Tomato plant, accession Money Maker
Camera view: horizontal (90 deg, fisheye); turntable rotation: 120 degrees
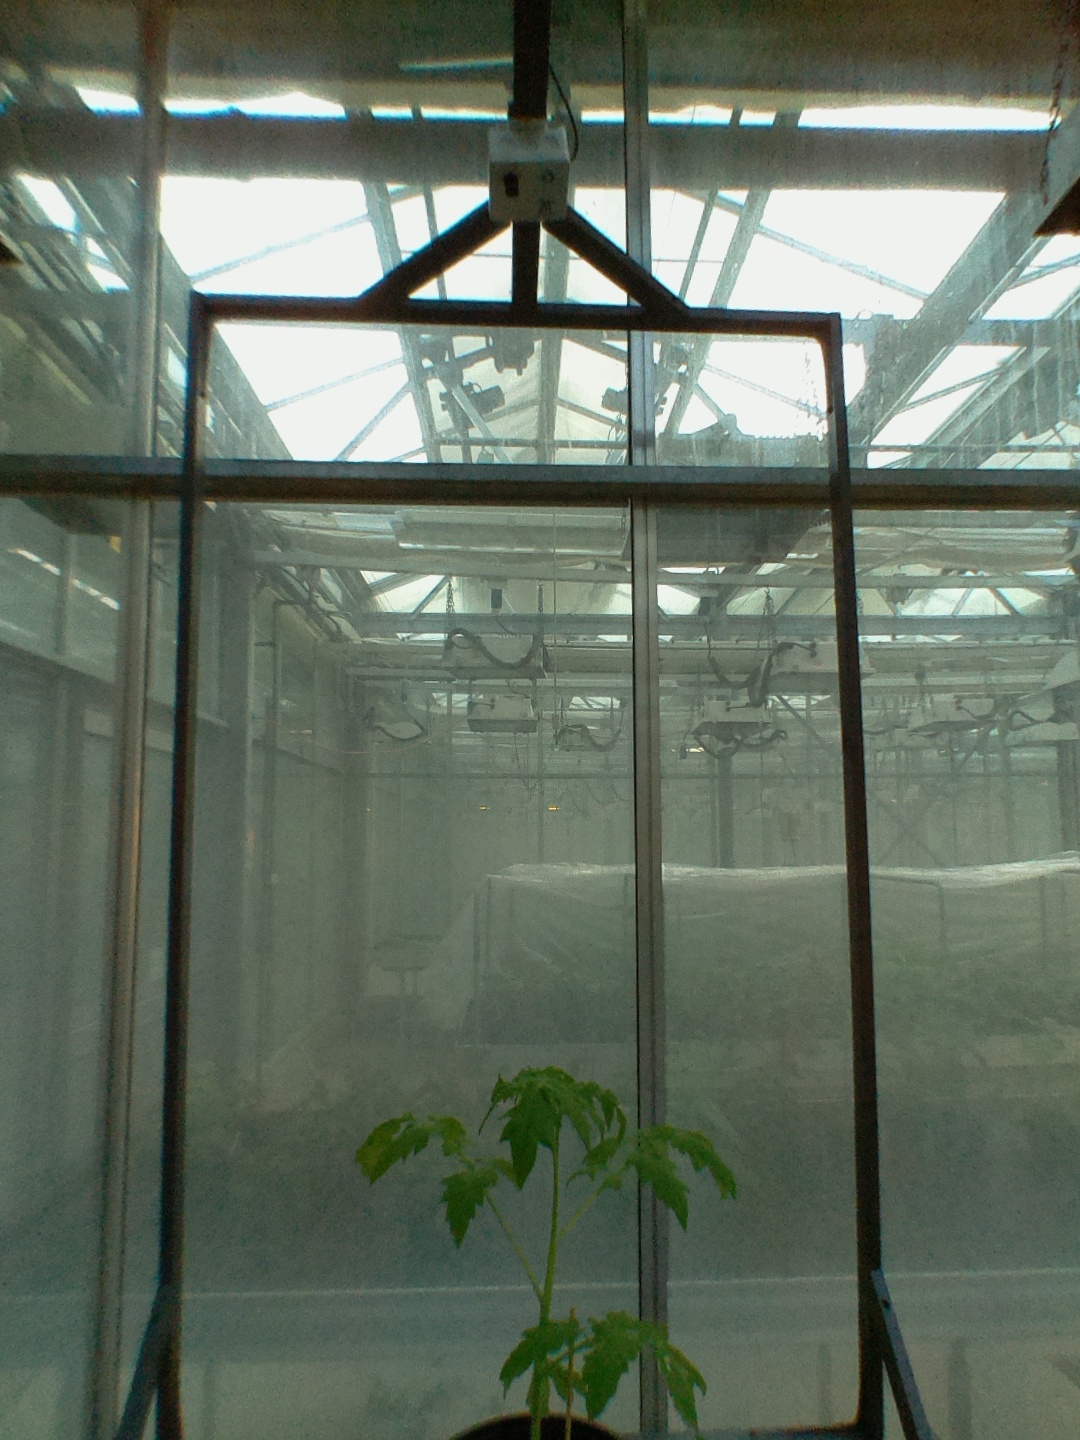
BBCH growth stage 13: 6 of true leaves visible